Chaos Legion

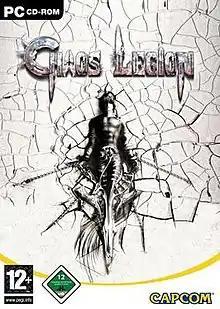
German PC box art

is a 2003 action-adventure game developed and published by Capcom. The game received a seven-volume light novel series by Tow Ubukata with art by Satoru Yuiga.